Co-operative College

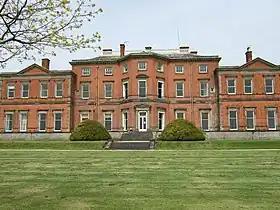
Stanford Hall, Nottinghamshire where the college was based from 1944 to 2001

The Co-operative College is an educational charity working throughout the UK and internationally to help make the world a more co-operative place.